Lesnes Abbey Woods

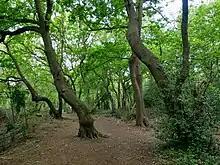
Lesnes Abbey Woods

Lesnes Abbey Woods, sometimes known as Abbey Wood, is a 73-hectare ancient woodland in southeast London, England. It is located near to, and named after, the ruined Lesnes Abbey in the London Borough of Bexley and gives its name to the Abbey Wood district. The woods are adjacent to the 159-ha Bostall Woods.